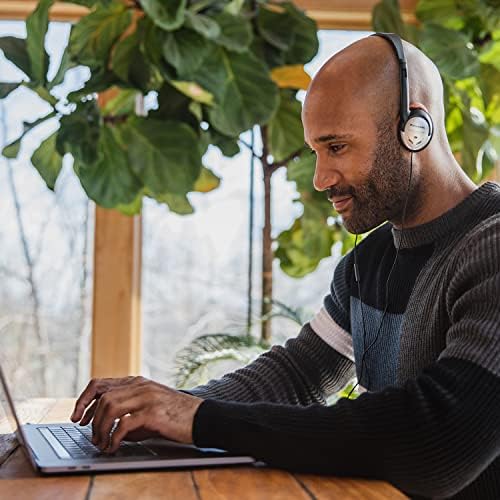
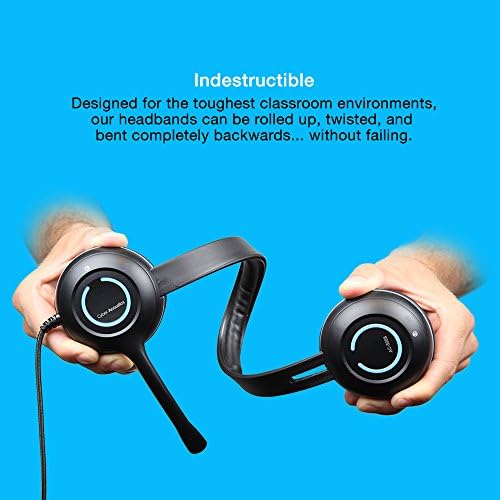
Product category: headphones
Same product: no